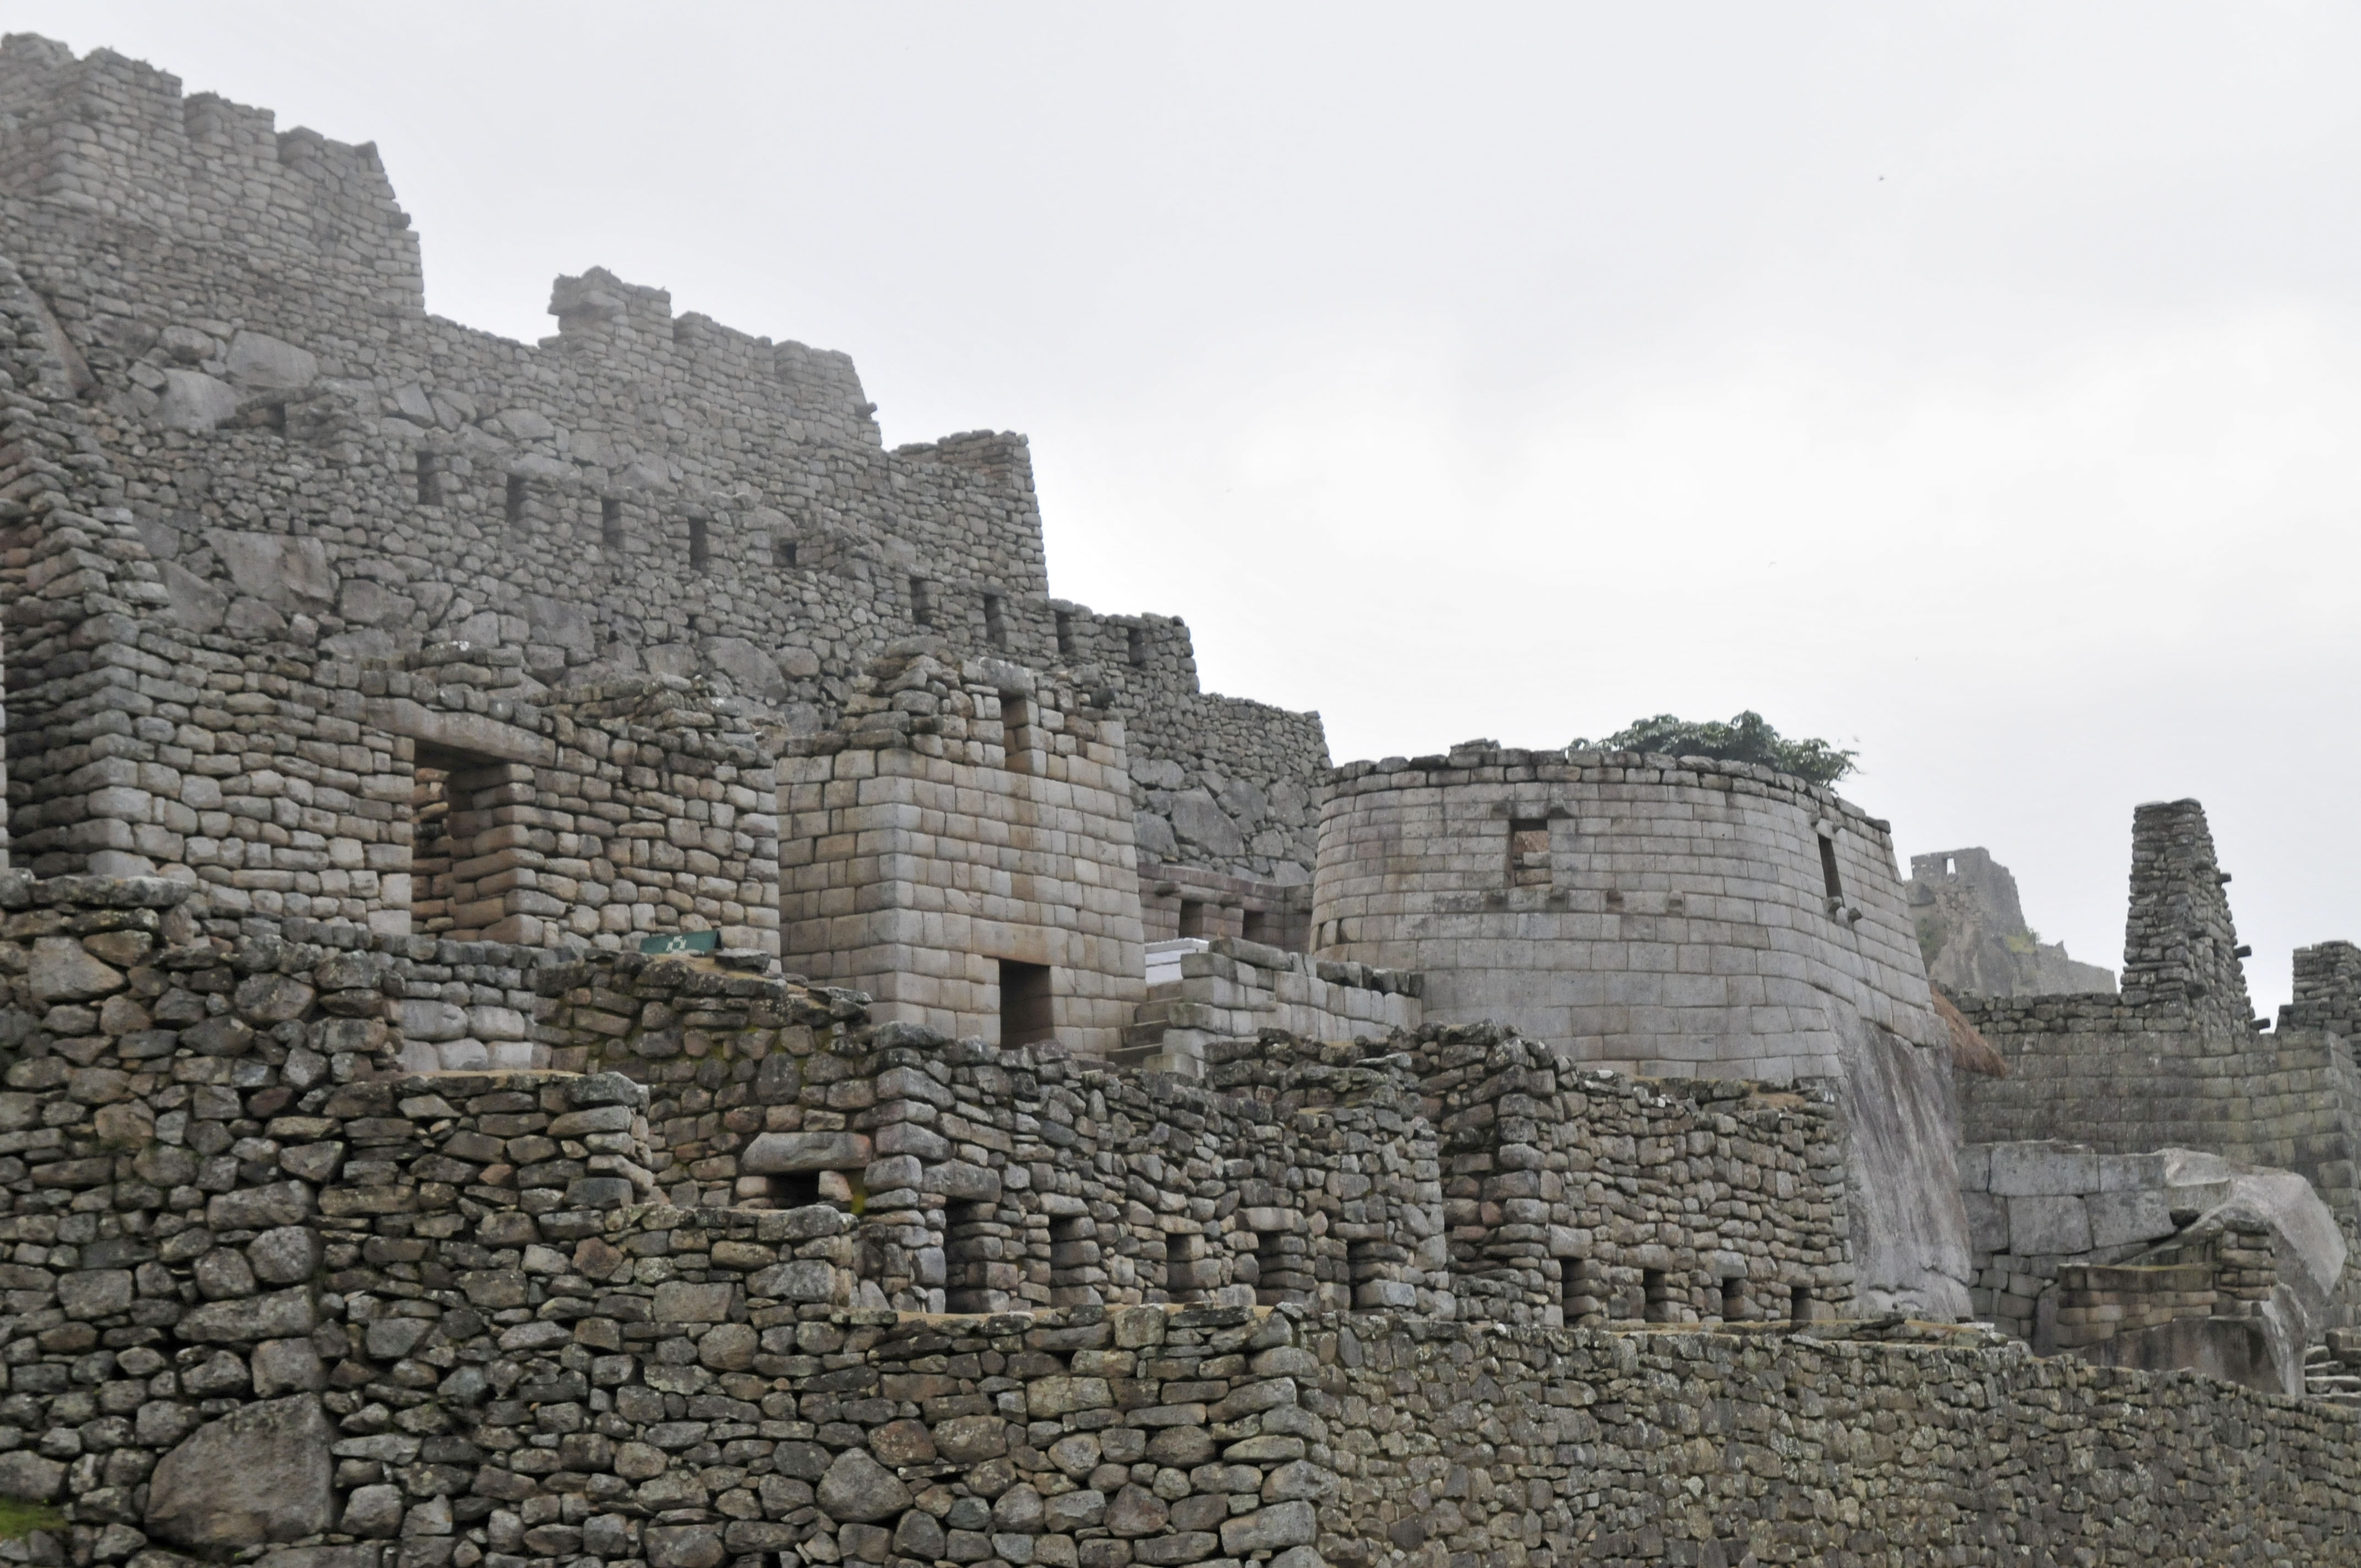
building, palace, wall, castle, landmark, nikon, fortification, peru, temple, ruins, history, d300, archaeological site, unesco world heritage site, historic site, ancient history, ancient roman architecture, maya civilization